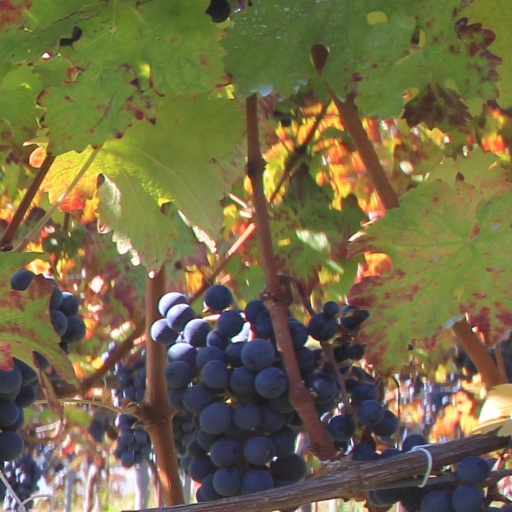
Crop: grape